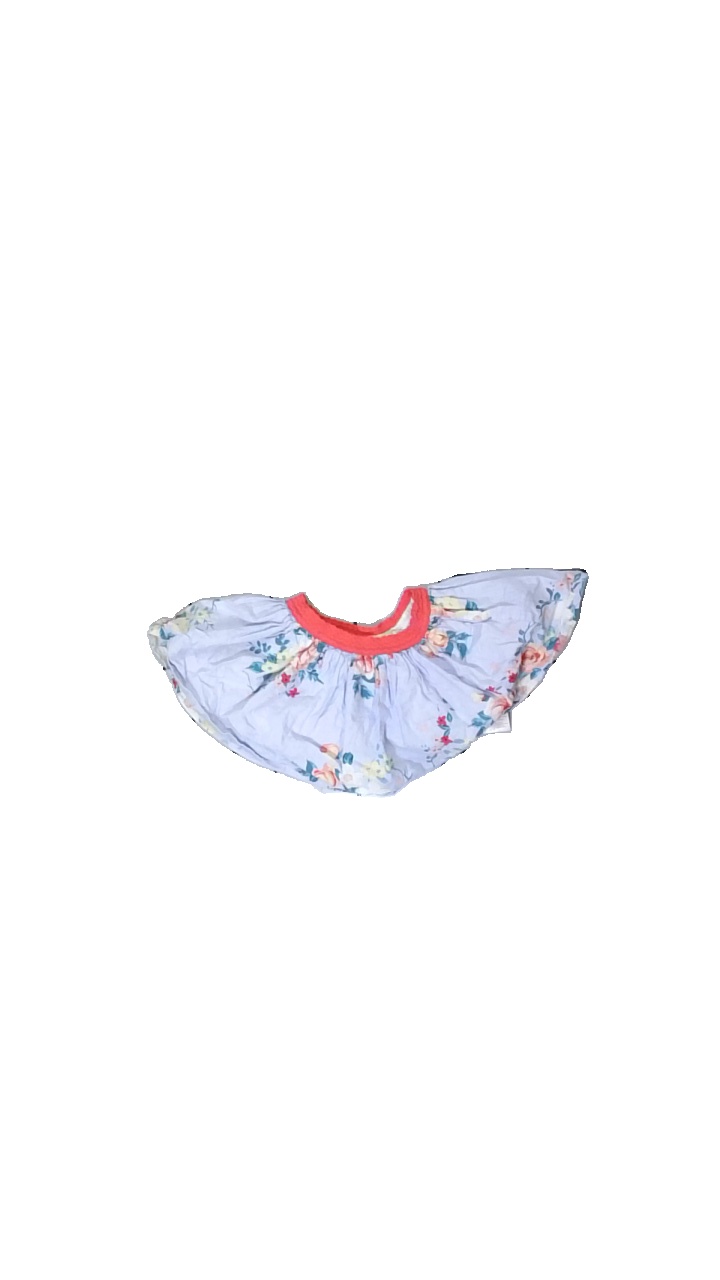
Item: Skirt (Children)
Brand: Babaluno
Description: blå kjol med blommor på, några små fläckar fram.
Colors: Blue, Pink, Green, Multicolor
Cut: Regular
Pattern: Floral print
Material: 100% cotton
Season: Summer
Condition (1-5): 3
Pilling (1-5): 5
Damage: fläck
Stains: Minor
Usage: Reuse
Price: <50